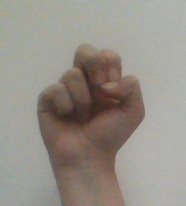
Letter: gaaf